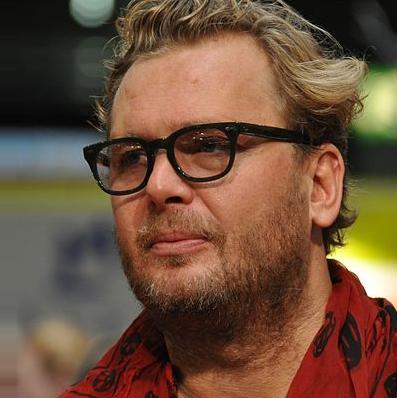
Age: 44